Joe Tekori

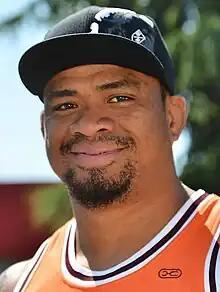
Tekori in 2016

Iosefa Tekori (born 17 December 1983) is a Samoan rugby union international player. He currently plays for the Stade Toulousain in the Top 14 in France. He plays as a lock.